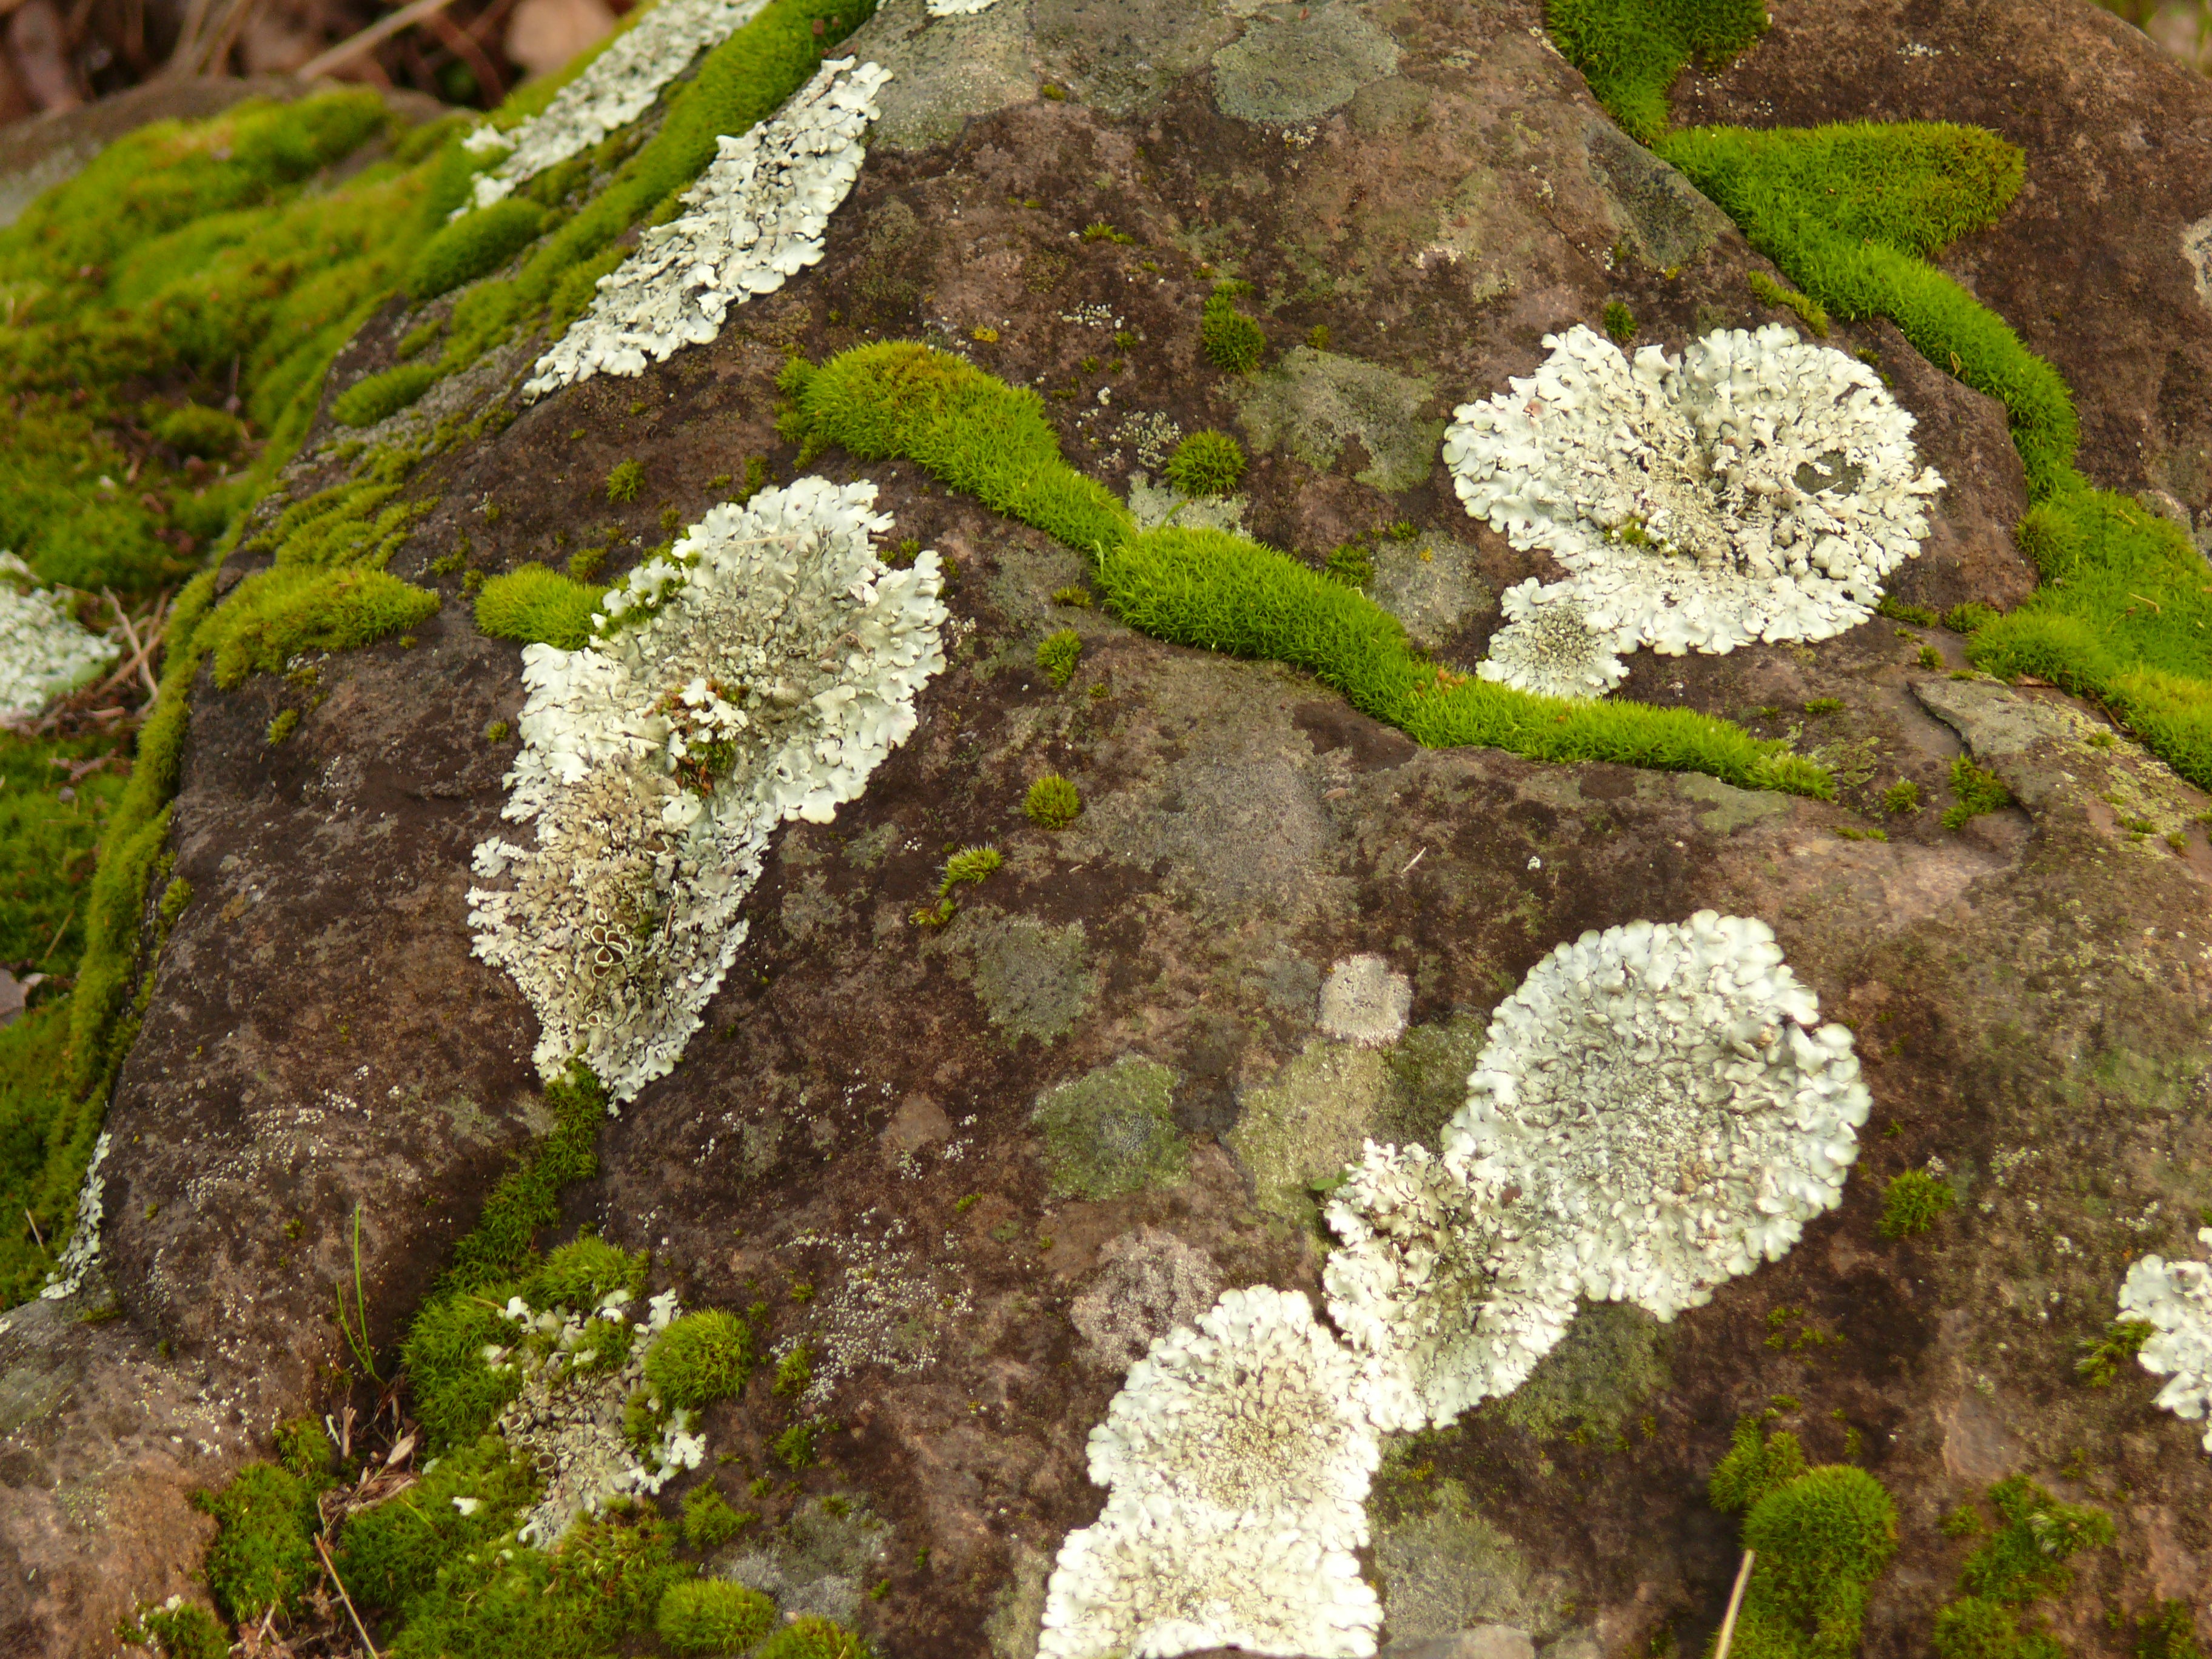
tree, nature, rock, growth, plant, ground, leaf, flower, moss, wild, green, produce, natural, soil, botany, flora, lichen, rocks, outdoors, geology, fungi, vegetation, shrub, ecosystem, flowering plant, land plant, non vascular land plant